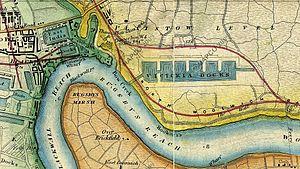
Lord Alan Spencer-Churchill DL est un officier dans l'armée britannique, le lieutenant adjoint d'Oxfordshire, lieutenant dans l'Oxfordshire Yeomanry et un homme d' affaires. C'est un grand oncle de Sir Winston Churchill.